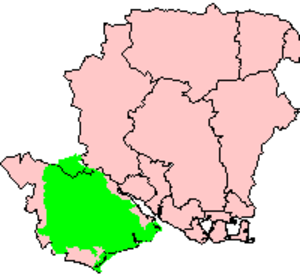
New Forest National Park / Nationalparken
Nyskovens Nationalpark er grøn. Resten af Hampshire er pink
Nyskovens Nationalpark er en nationalpark og et Ramsarområde i det sydøstlige England.